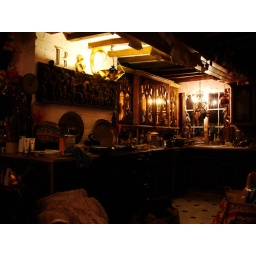
The house is a machine for living in